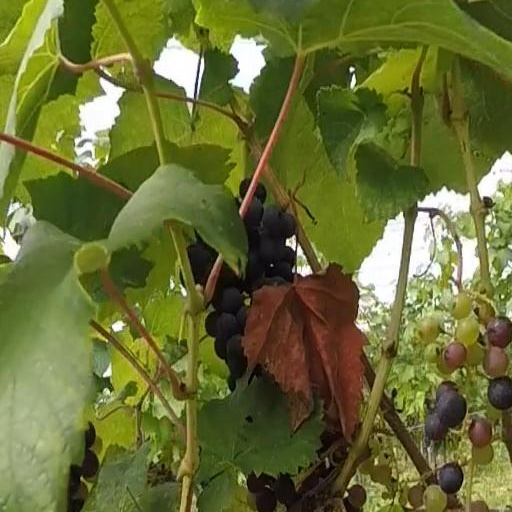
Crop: grape